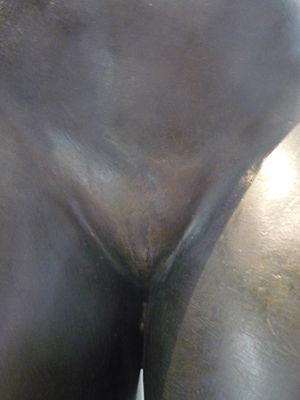
Détail du bronze de Houdon au Louvre, montrant sa partie vandalisée par des puritains qui ont bouché son bas-ventre pour faire disparaître son sexe.
La vulve est la partie externe du système reproducteur féminin. L'organe comprend entre autres le mont du pubis, les grandes lèvres, les petites lèvres, le clitoris, le bulbe du vestibule, le vestibule vulvaire, le méat urétral, l'ouverture vaginale, les glandes de Bartholin et les glandes de Skene. La vulve protège le vagin et indirectement l'utérus par ses lèvres vaginales internes et externes. Les muscles du plancher pelvien soutiennent les structures de la vulve ; d'autres muscles du triangle urogénital apportent également soutien.
Diane chasseresse est une sculpture en marbre et bronze réalisée entre 1776 et 1790 par Jean-Antoine Houdon. Des versions s'en trouvent notamment à la Frick Collection de New York, au musée du Louvre, au musée Gulbenkian de Lisbonne, à la Huntington Art Gallery de San Marino.